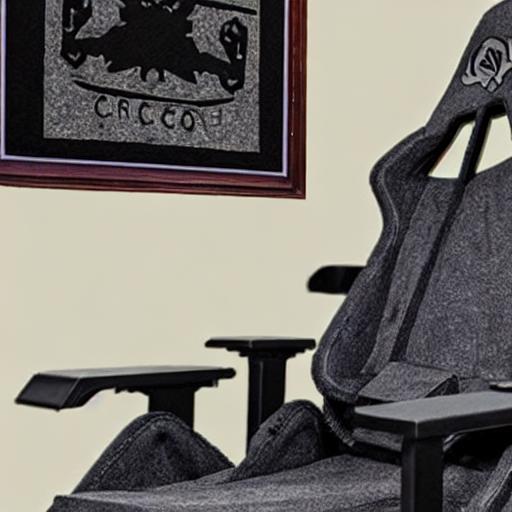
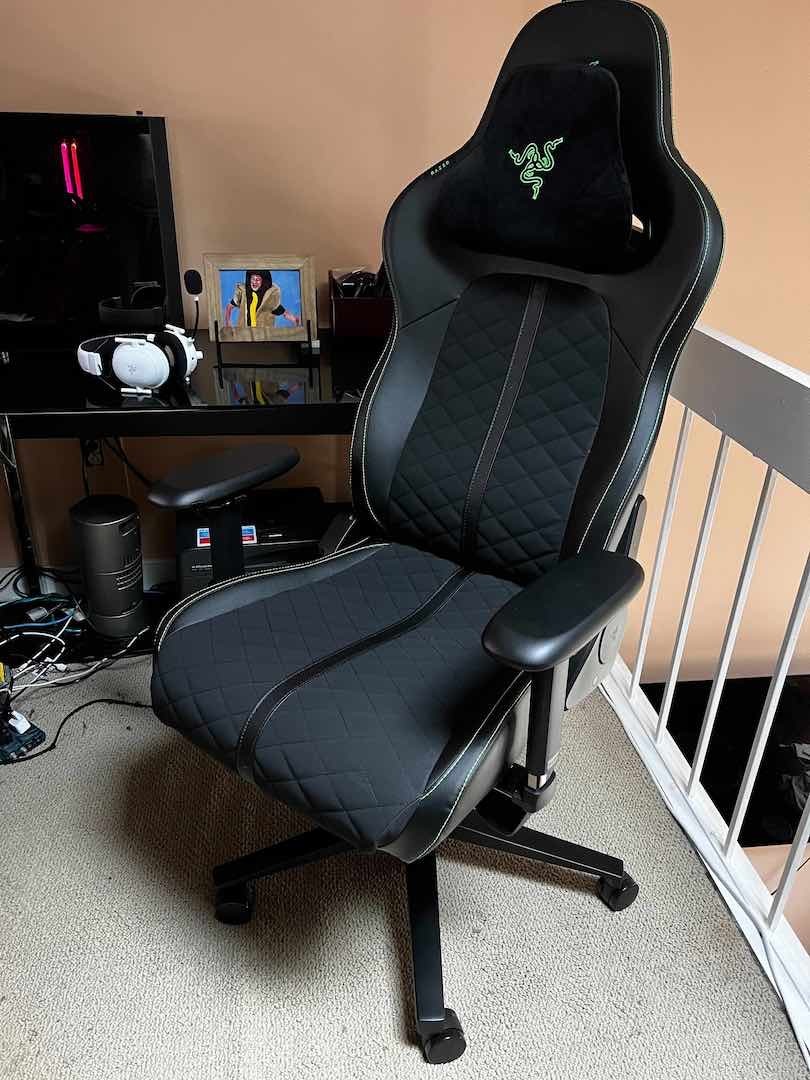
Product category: items_chair
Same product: no